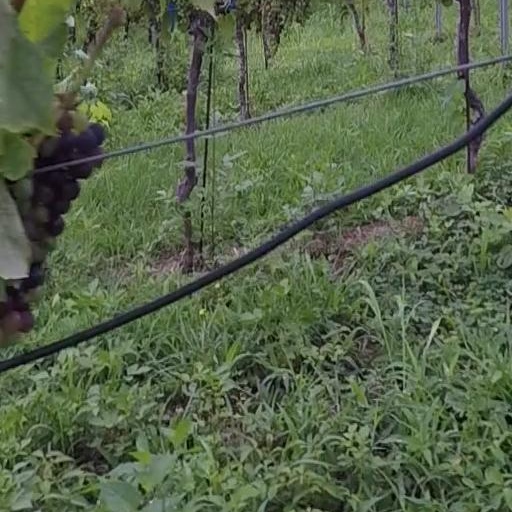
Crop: grape